Marcellus M. Crocker

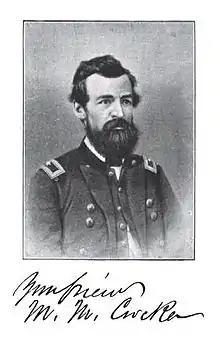
Brig. Gen. Marcellus M. Crocker

Marcellus Monroe Crocker (February 6, 1830 – August 26, 1865) was a general in the Union Army during the American Civil War most noted for his service in the Western Theater.